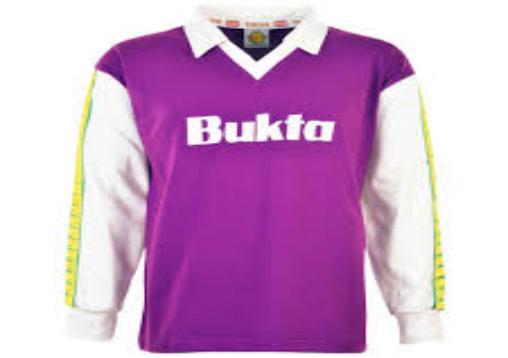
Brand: bukta
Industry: Clothes